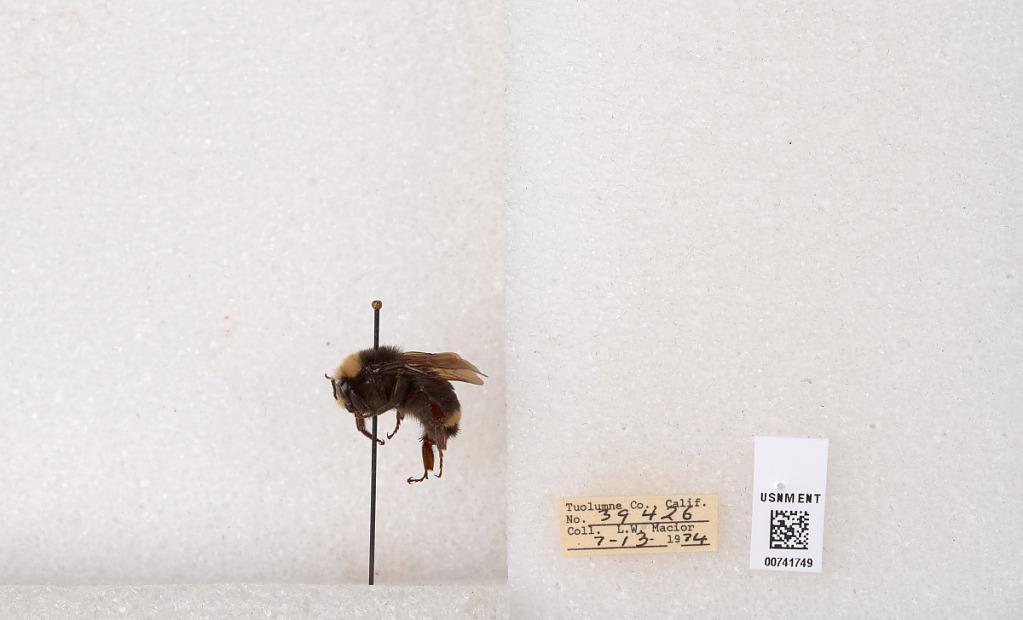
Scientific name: Bombus (Pyrobombus) vosnesenskii Radoszkowski
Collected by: L. Macior
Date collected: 1974-7-13
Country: United States
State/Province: California
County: Tuolumne
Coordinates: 37.9712, -120.228